Turks in Belgium

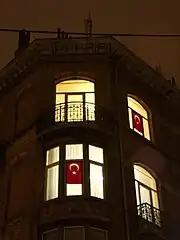
Turkish flags in the Brussels town of Saint-Josse-ten-Noode

Turkish migration from the Republic of Turkey to Belgium began in the 1960s when Belgium was actively encouraging immigration to meet its employment needs in an era of rapid economic expansion. These immigrants were welcomed as "guest workers" when Belgium and Turkey signed a bilateral agreement in July 1964. As mainly unskilled labourers, Turkish immigrants hoped to make a fortune in a short time and then return to their homeland. The majority of Turkish migrants arrived from the central Anatolian provinces of Afyon (particularly from Emirdağ), Eskisehir, Kayseri, Konya (particularly from Piribeyli) and Sivas. Many settled in the industrialised areas of Belgium; thereafter, these migrants brought their families over when Belgium attempted to resolve the growing problem of low population by encouraging family reunification.